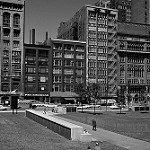
Label: B & W